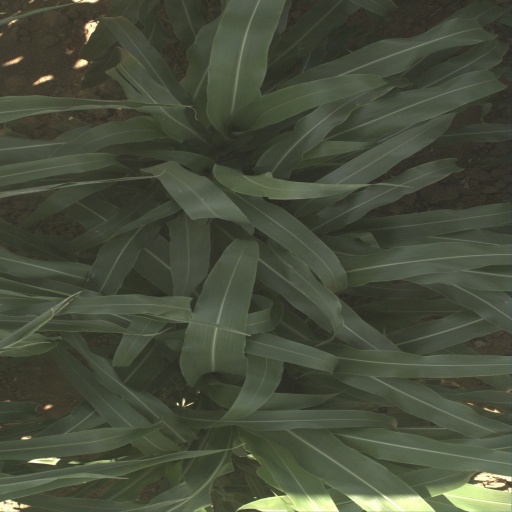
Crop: sorghum